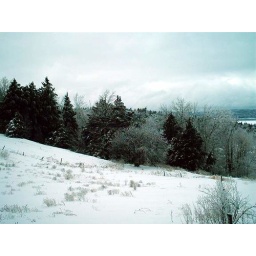
That's the apple tree in the old pasture.